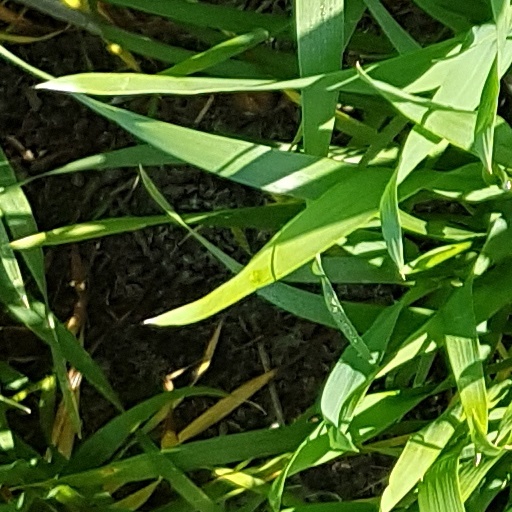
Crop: wheat